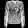
Label: Pullover